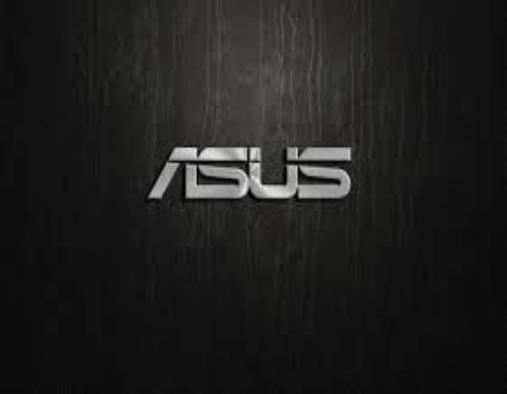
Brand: ASUS
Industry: Electronic